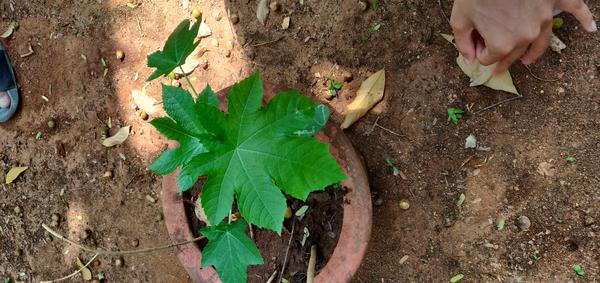
Plant: Castor